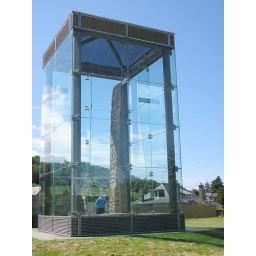
Pictish standing stone in a glass case to protect it from the elements